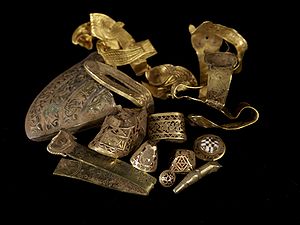
Staffordshireskatten
Dele af Staffordshireskatten
Staffordshireskatten er det største arkæologiske fund af angelsaksiske guld- og sølvarbejder. Fundet skete på en mark nær landsbyen Hammerwich nær Lichfield i Staffordshire, England den 5. juli 2009 og består af omkring 3.500 genstande, der stort set alle har haft funktion som krigs- eller kampredskaber. Genstandene er dateret til det 7. eller 8. århundrede, og genstandene er således fra samme periode som det daværende kongedømme Mercia.